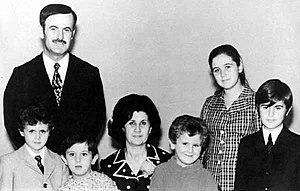
La famille el-Assad parfois surnommée « clan Assad », gouverne la Syrie depuis qu'Hafez el-Assad est arrivé au pouvoir en 1971 suite à un coup d’État et a établi un régime autoritaire à totalitaire sous le contrôle du parti Baas. Après sa mort en 2000, son fils Bachar lui succède, grâce à une modification de la constitution syrienne.